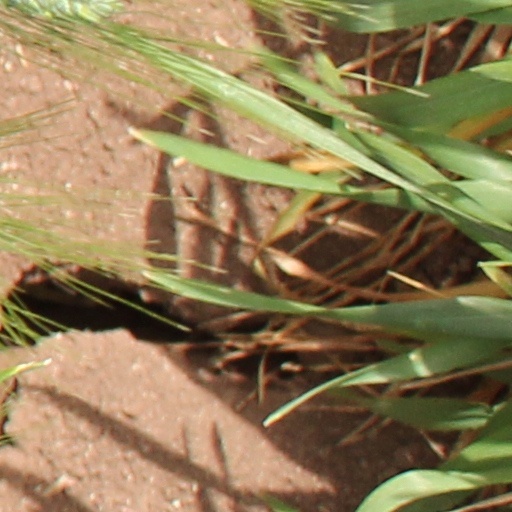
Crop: wheat